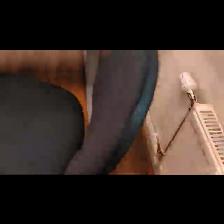
Label: NonHuman